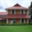
Label: house